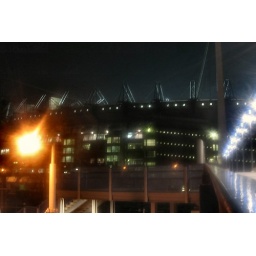
MCG stadium in yellow and blue